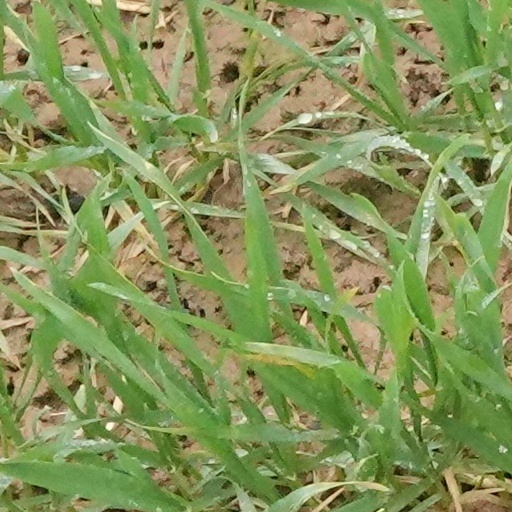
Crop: wheat